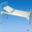
Label: bed